Norfolk kākā

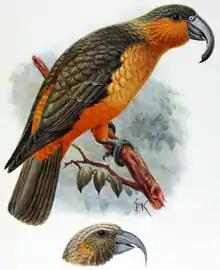
John Keulemans illustration of a bird from Norfolk Island, and the head of a Phillip Island specimen

The Norfolk kākā was first described by the naturalist Johann Reinhold Forster and his son Georg following the discovery of Norfolk Island by James Cook on 10 October 1774. The description was only published in 1844. Around 1790, John Hunter depicted a bird on a kangaroo apple ("Solanum aviculare"). The bird was formally described by John Gould in 1836, from a specimen at the Zoological Society of London. Originally, the individuals from Norfolk Island and Philip Island were considered two separate species, "Nestor norfolcensis" (described by August von Pelzeln in 1860) and "Nestor productus", respectively, but direct comparison of specimens of both islands showed that they were the same species.